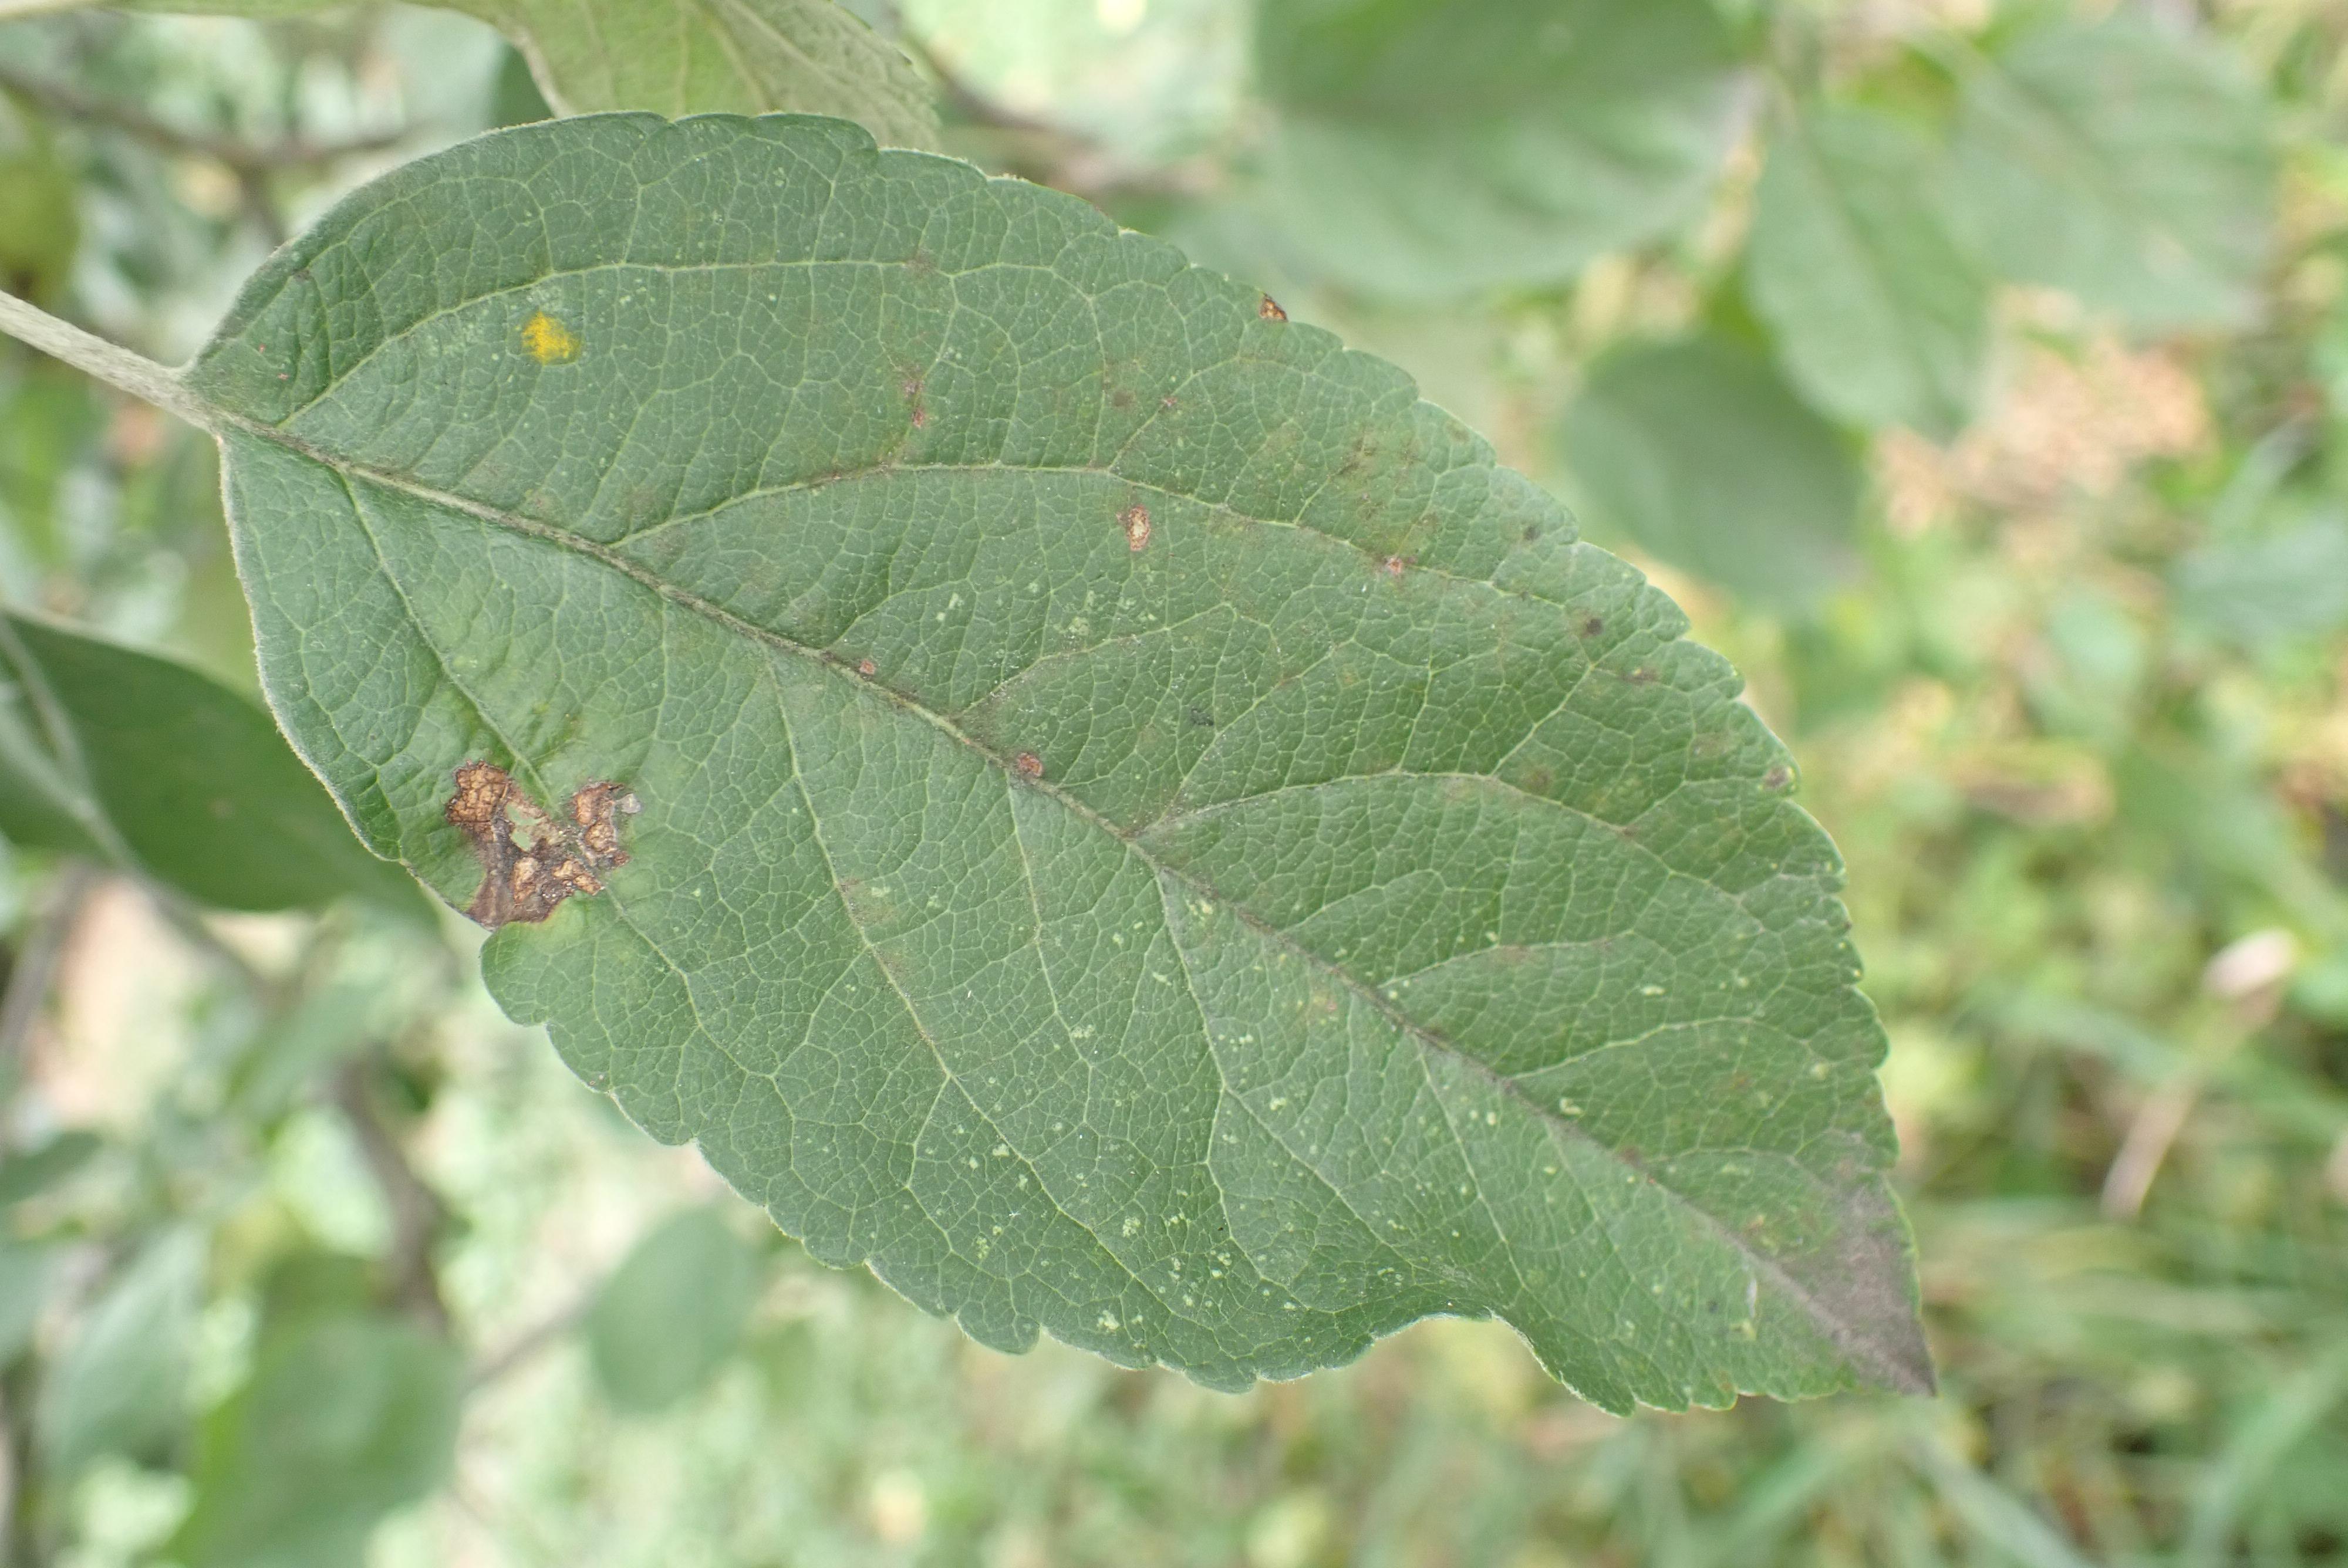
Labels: complex